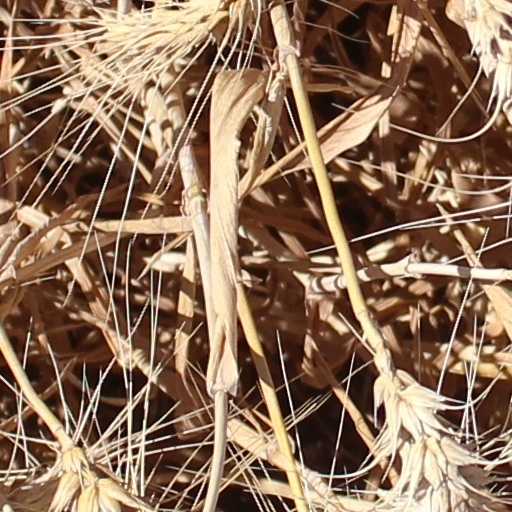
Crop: wheat